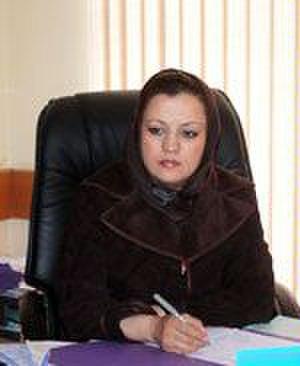
Maria Bashir est la procureur générale de la province d'Hérât en Afghanistan. Elle est la seule femme à un tel poste, quel occupe depuis 2009. Avec une expérience de plus de 15 années dans la fonction publique afghane, elle a été confrontée aux talibans, aux policiers corrompus, aux menaces de mort et tentatives d'assassinat. Sous le régime des talibans, elle se voit interdire de travailler et s'occupe à scolariser les jeunes filles, à son domicile. Après le régime des talibans, elle est rappelée au service et est nommée procureur générale de la province d'Hérât. Elle oriente son action contre la corruption et l'oppression des femmes et a, à son actif, en 2010, 87 cas.